Rota, Northern Mariana Islands

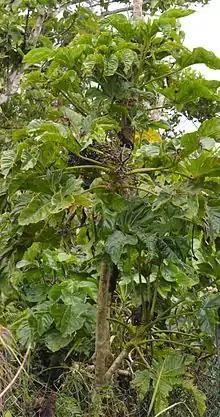
"Osmoxylon mariannense", one of five plant species that are endemic only to the island of Rota.

Rota has diverse flora and fauna including the endemic and endangered Rota white-eye, Mariana crow, and Mariana fruit bat. Much of the island, especially where there are remnants of native forest, have been recognised as forming an Important Bird Area (IBA) by BirdLife International. Four wildlife conservations areas have been designated on Rota: Mariana Crow Conservation Area, Sabana Protected Area, I'Chenchon Park Wildlife Conservation Area, and Liyo Conservation Area. There are five plant species or subspecies that are endemic only to the island of Rota, including the critically endangered "Osmoxylon mariannense" and the endangered "Nesogenes rotensis".